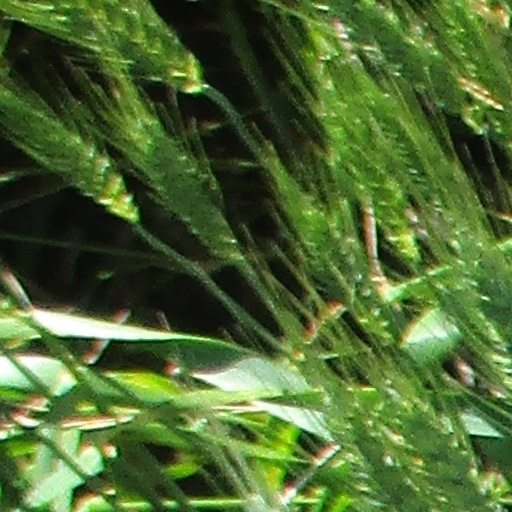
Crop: wheat